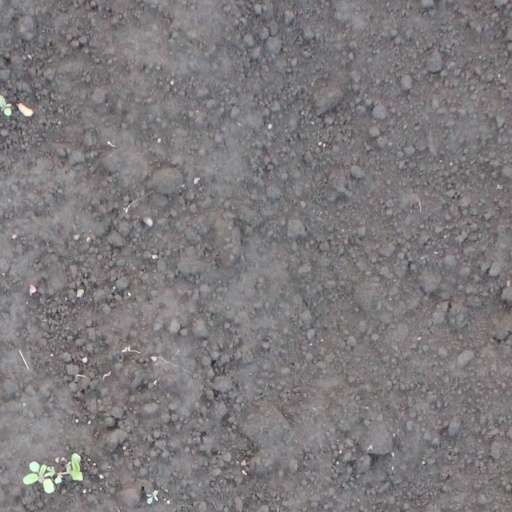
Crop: soybean